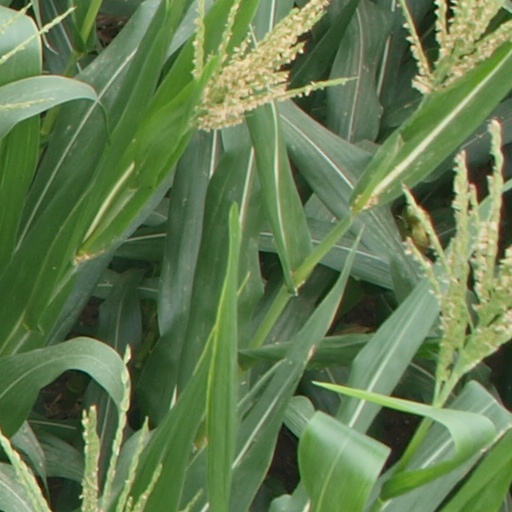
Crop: maize; corn